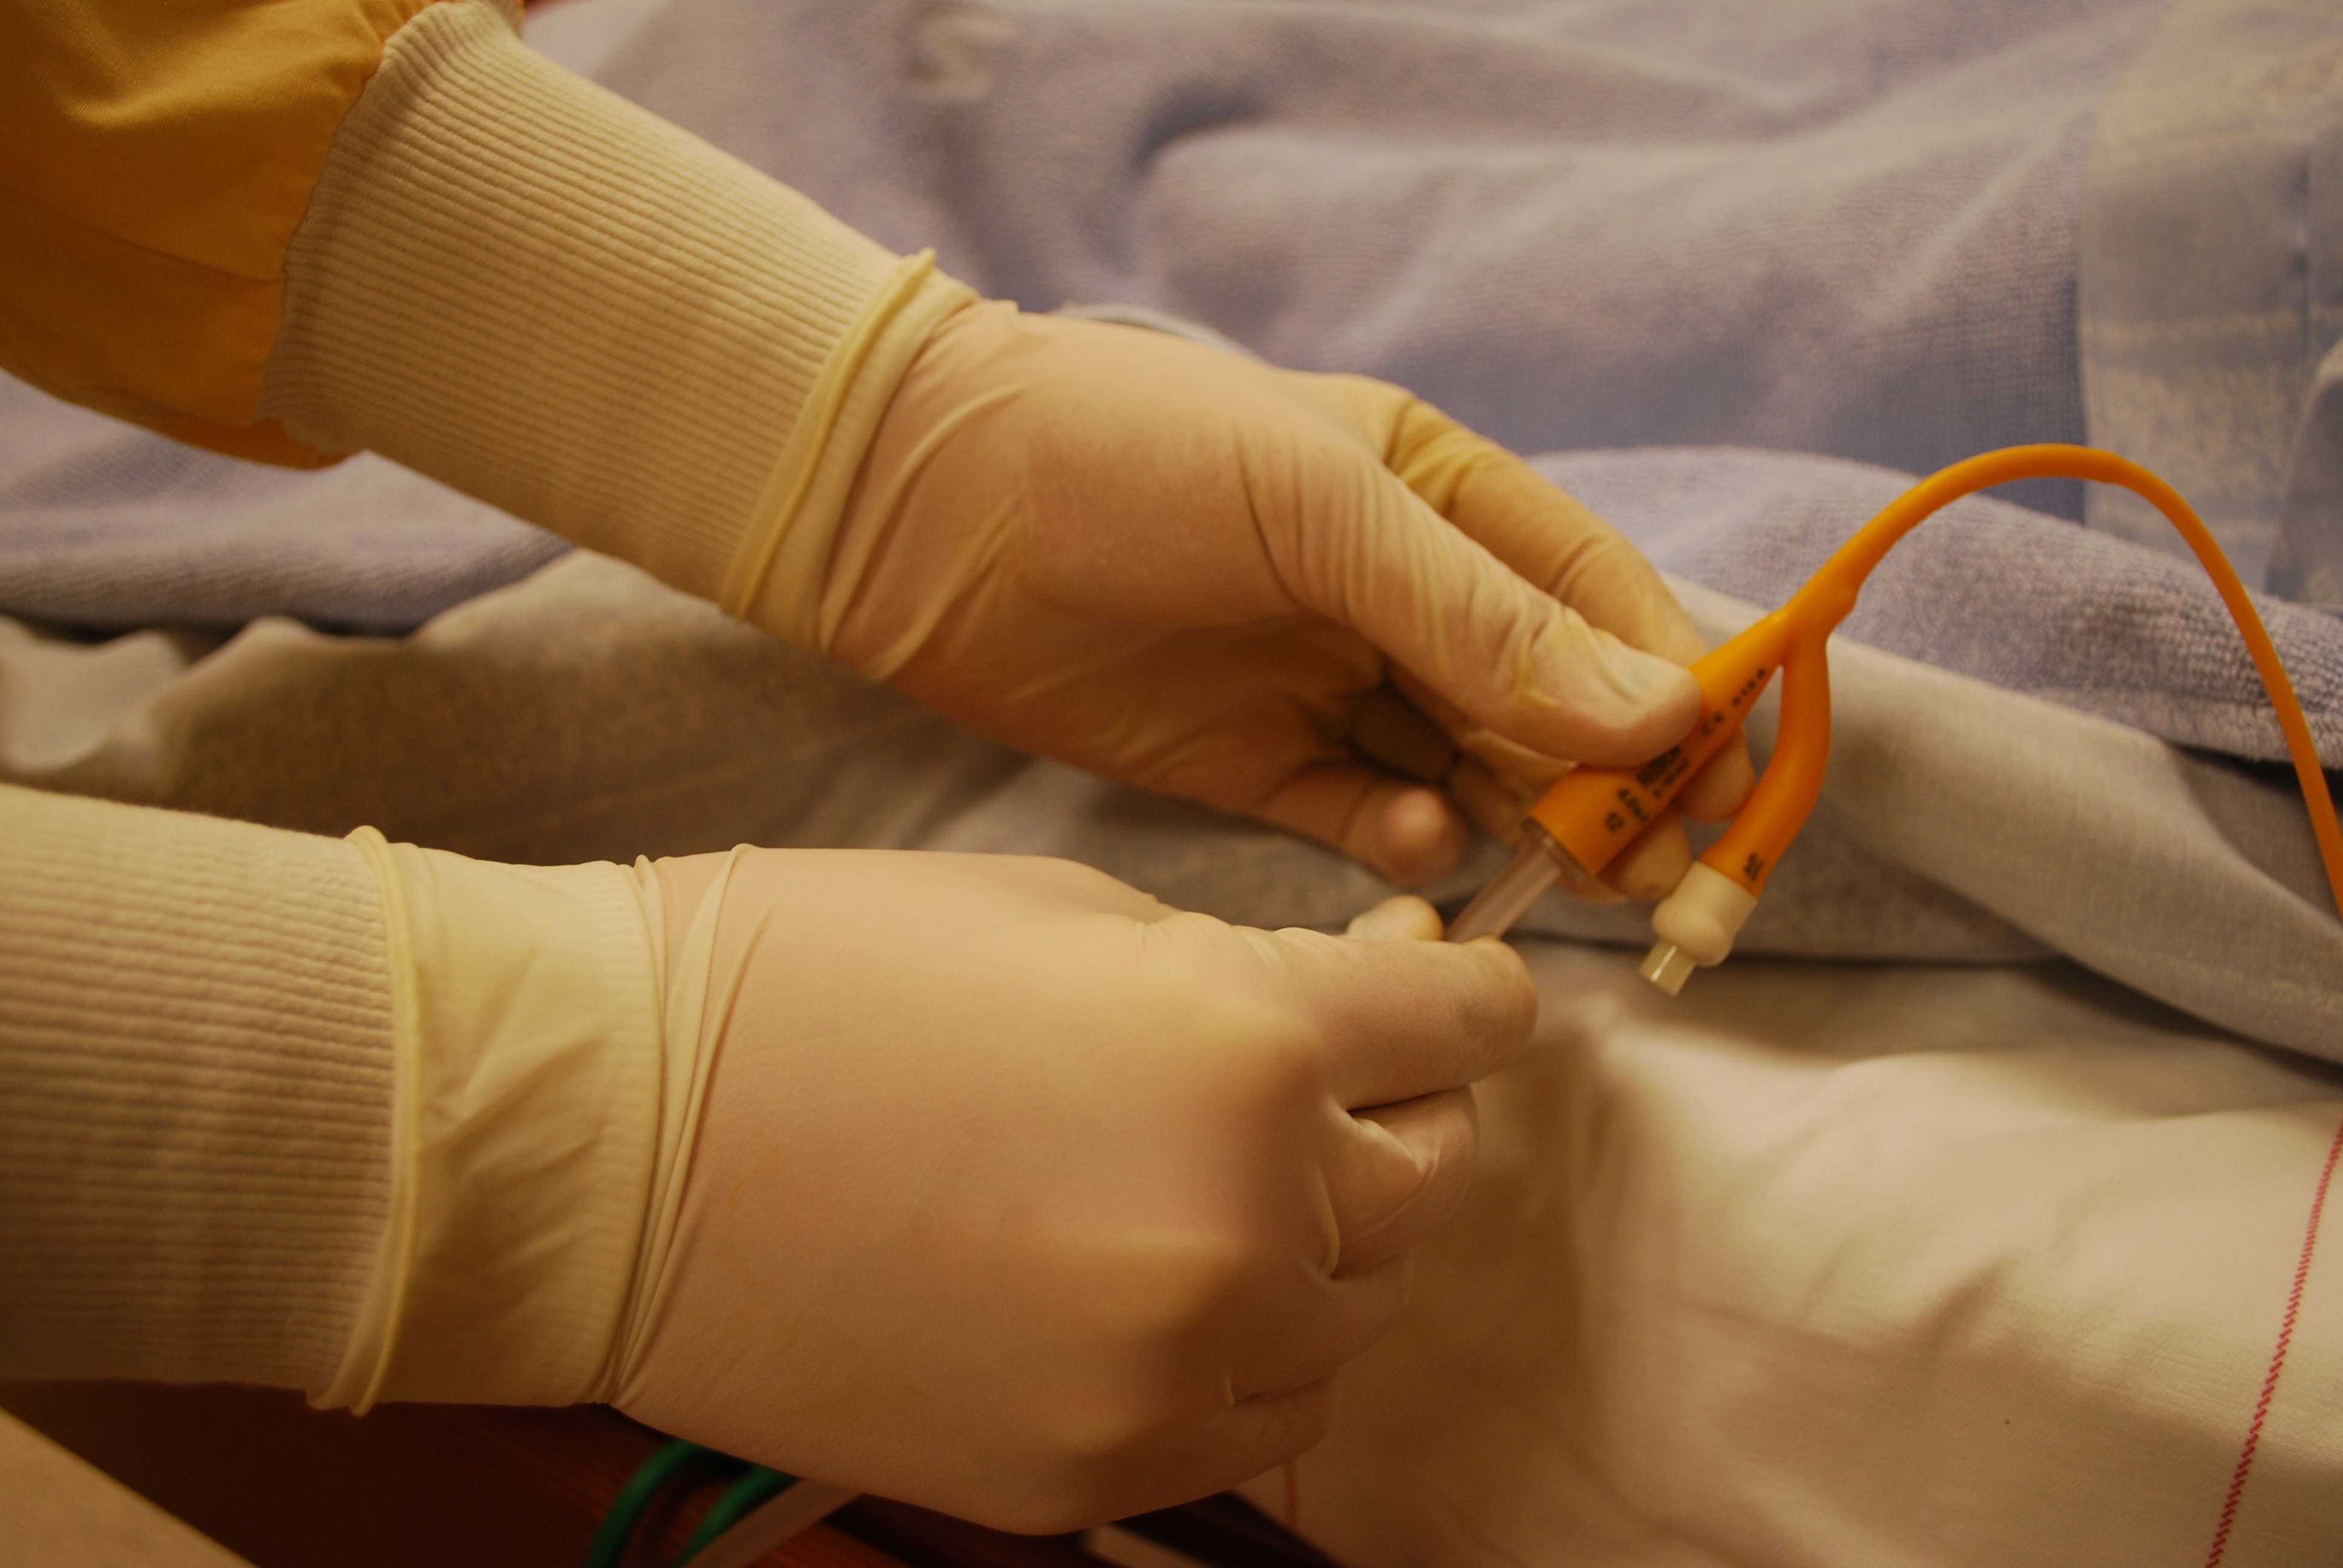
hand, leg, finger, care, yellow, arm, human body, hands, skin, gloves, abdomen, sense, health care, catheter